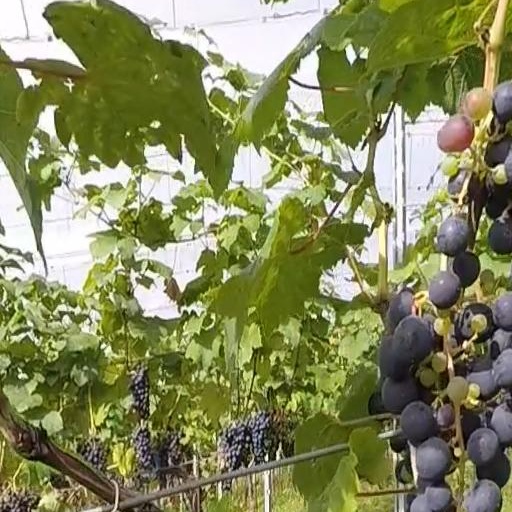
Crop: grape